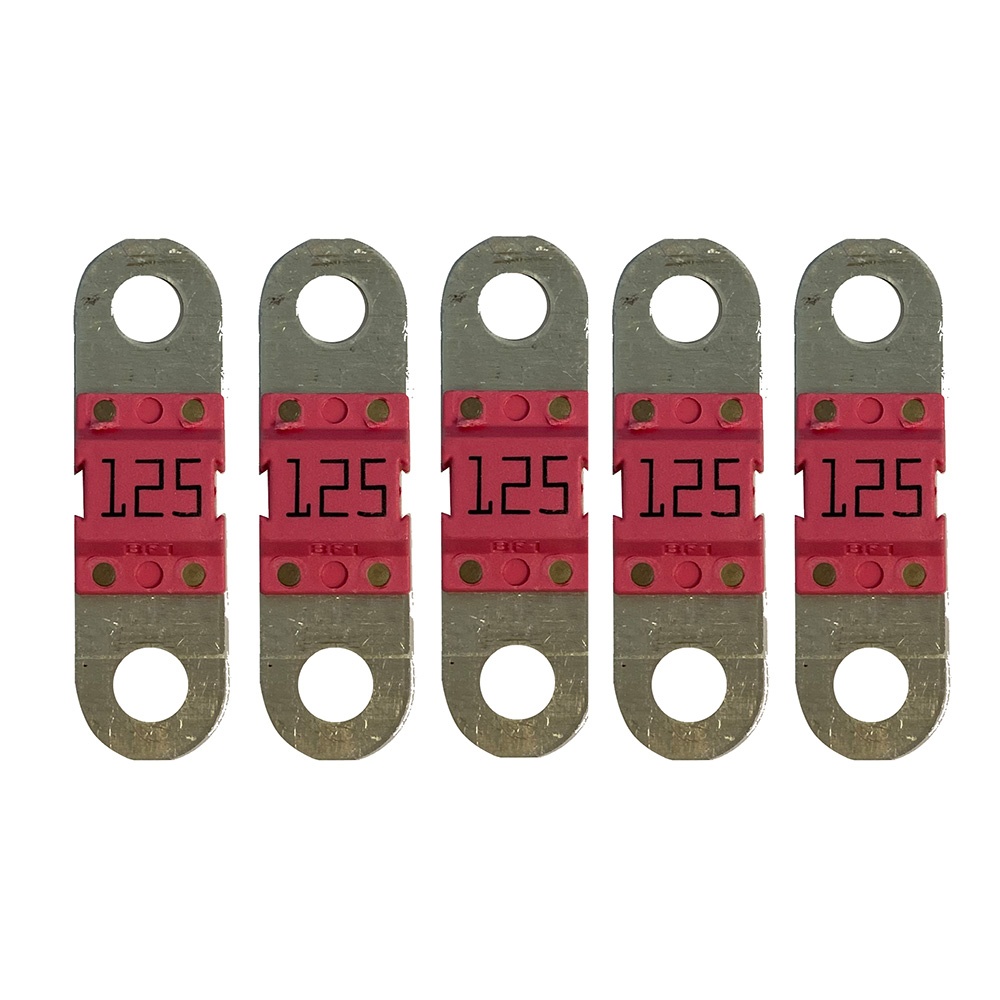
Victron MIDI-Fuse 125A/32V (Package of 5) [CIP132125010]
Brand: Victron Energy
MIDI-Fuse 125A/32V (Package of 5) Victron Energy's MIDI fuses are essentially a smaller version of the MEGA fuses and are known to have low voltage drop and cold resistance. This particular pack of Victron MIDI fuses contains five 125-amp fuses. Specifications: Max Current Rating: 125 amps Max Voltage Rating: 32 volts Approximate Voltage Drop: 60 mV Cold Resistance: 0.30 mΩ Please contact your dealer for any returns, repairs or support issues related to this product. Specifications: Amperage: 125a Fuse Type: MIDI/AMI Type: Fuses Box Dimensions: 1"H x 4"W x 7"L WT: 0.05 lbs UPC: 8719076054658 Quick Guide (pdf) Brochure (pdf) .embed-container { position: relative; padding-bottom: 56.25%; height: 0; overflow: hidden; max-width: 100%; } .embed-container iframe, .embed-container object, .embed-container embed { position: absolute; top: 0; left: 0; width: 100%; height: 100%; }
Category: Electronics > Circuit Boards & Components > Passive Circuit Components